San Juan Island

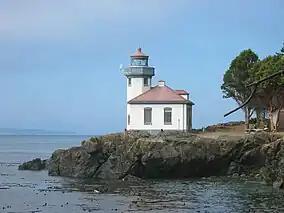
Lime Kiln Lighthouse

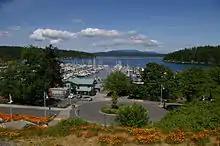
Friday Harbor

San Juan Island is considered a "small town" community, in that it is relatively quiet rural living with few distractions or incidents aside from tourism. One notable resident would be Lisa "Ivory" Moretti, a retired female professional wrestler of World Wrestling Entertainment fame. In addition, many Hollywood stars and celebrities spend time on the island to avoid publicity and to seek some peace and quiet.